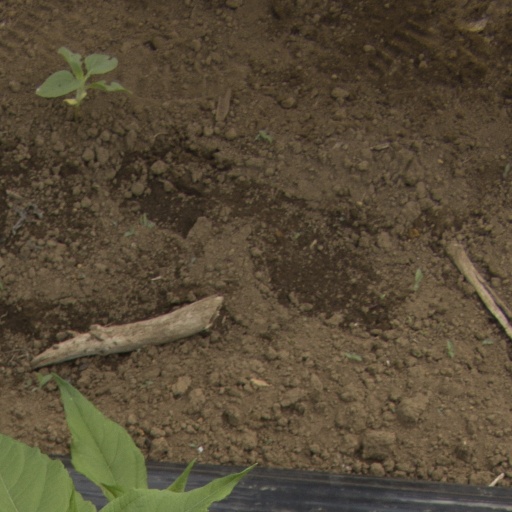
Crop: Jerusalem artichoke